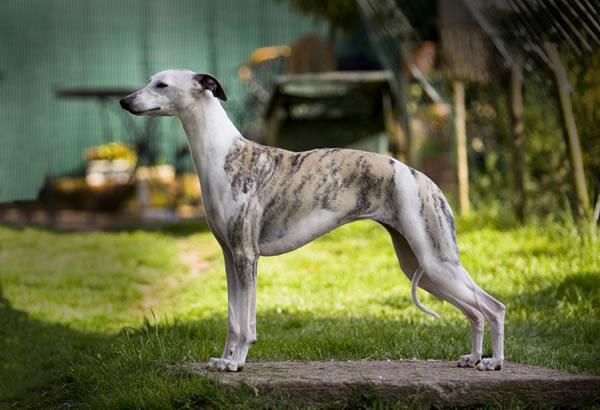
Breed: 234-n000065-whippet